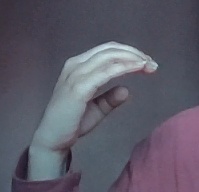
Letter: jeem